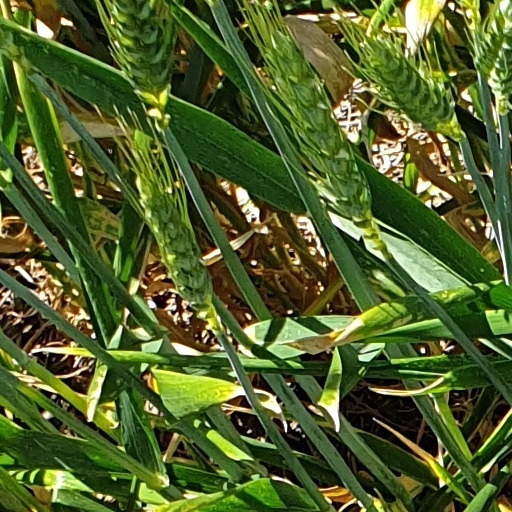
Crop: wheat